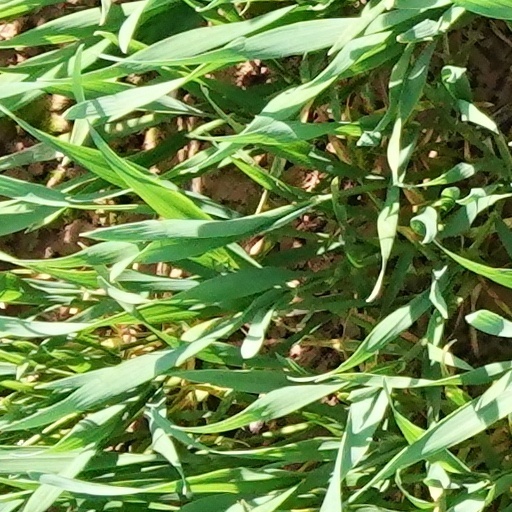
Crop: wheat